Grigory Potemkin

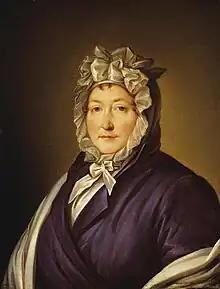
Varvara Galitzine, one of Potemkin's favourite nieces and at one time also his lover

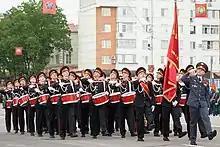
The corps of drums of the Potemkin Republican Cadet Corps

Potemkin fell ill in the fever-ridden city of Iași, then often known as Jassy in English, although he kept busy, overseeing peace talks, planning his assault on Poland, and preparing the army for renewed war in the south. He fasted briefly and recovered some strength, but refused medicine and began to feast once again, consuming a "ham, a salted goose and three or four chickens". On , he felt better and dictated a letter to Catherine before collapsing once more. Later, he awoke and dispatched his entourage to Nikolayev. On Potemkin died in the open steppe, 60 km from Iași. Picking up on contemporary rumor, historians such as the Polish Jerzy Łojek have suggested that he was poisoned because his madness made him a liability, but this is rejected by Montefiore, who suggests he succumbed to bronchial pneumonia instead.